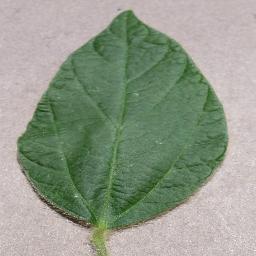
Label: Soybean___healthy